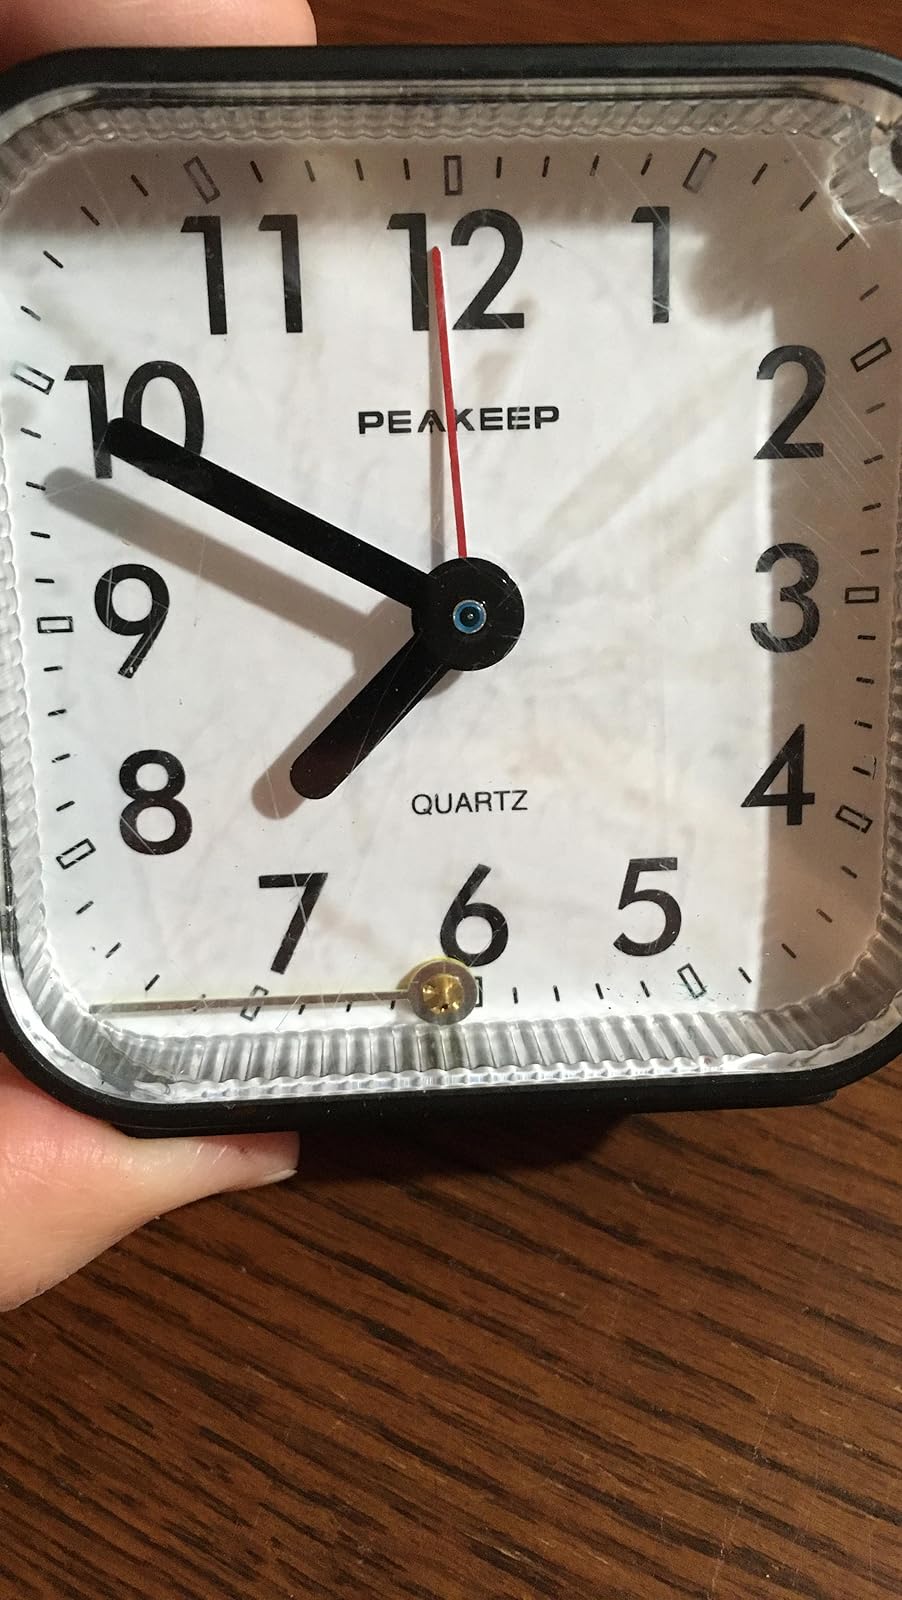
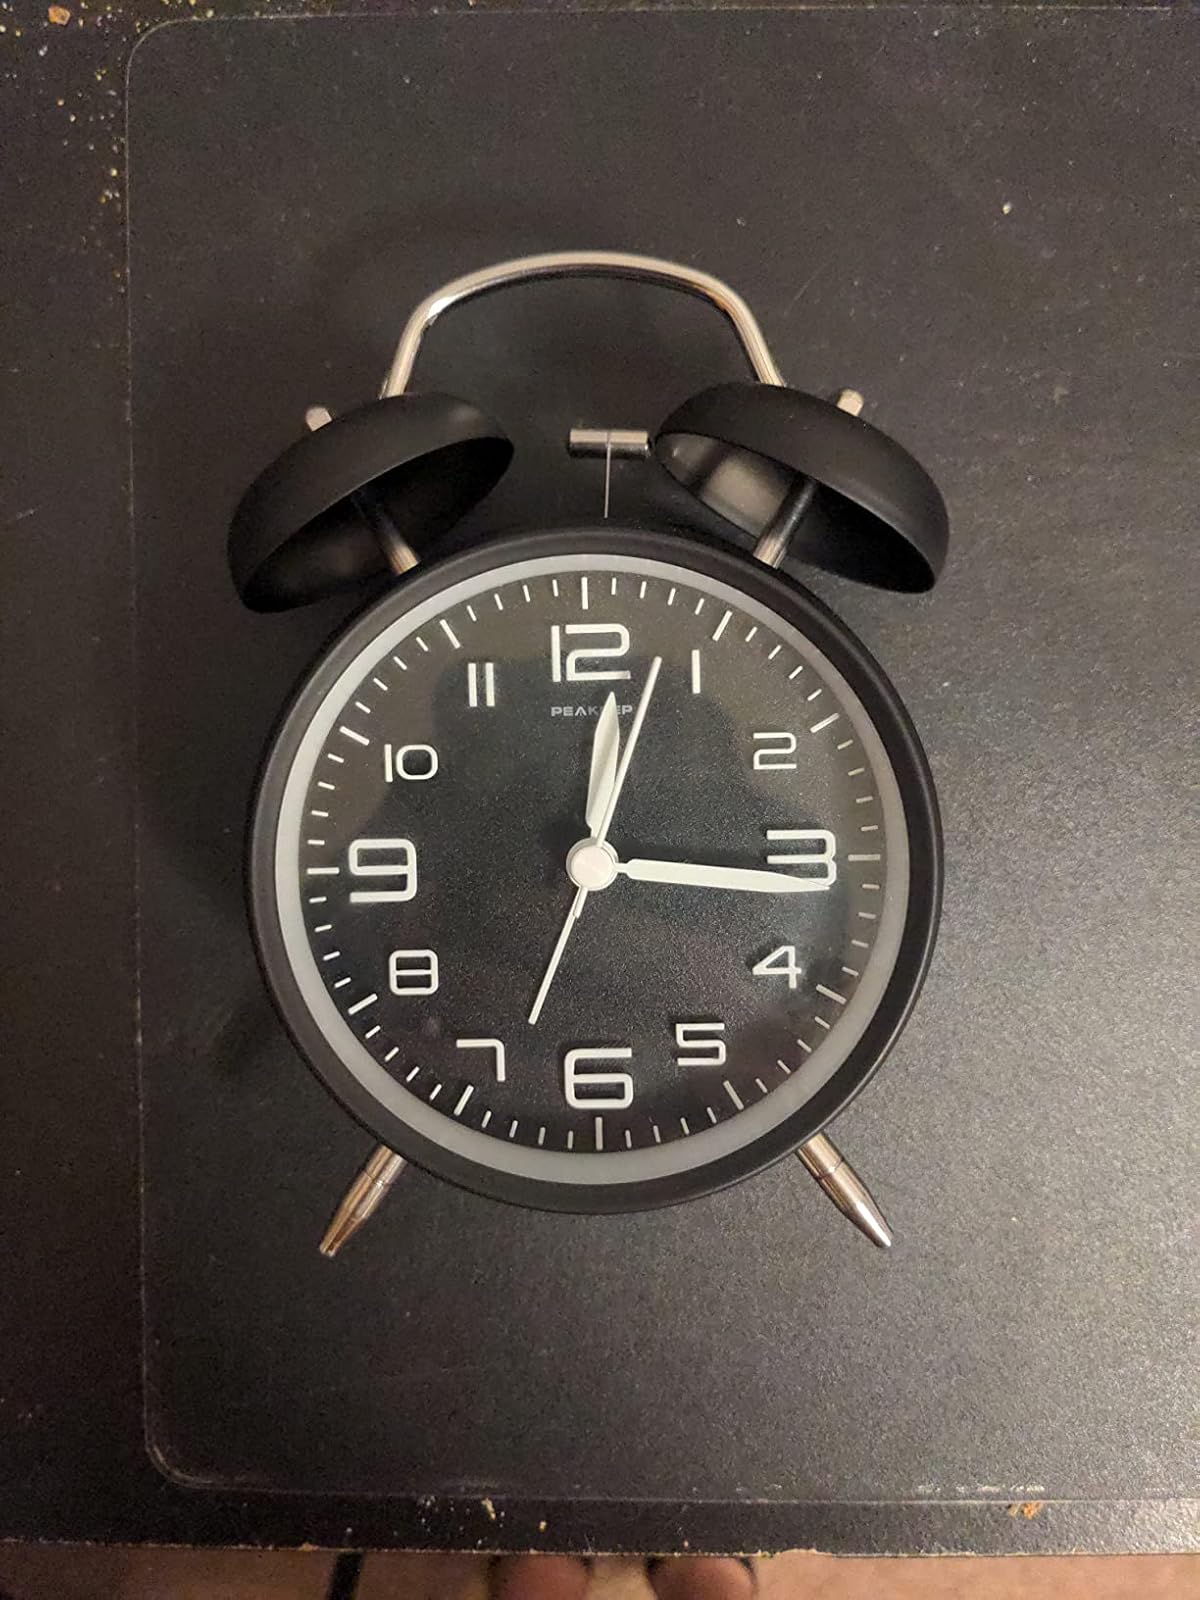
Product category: clock
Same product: no